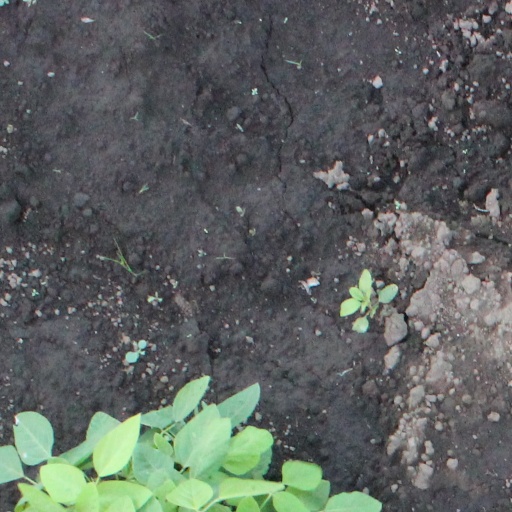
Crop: soybean